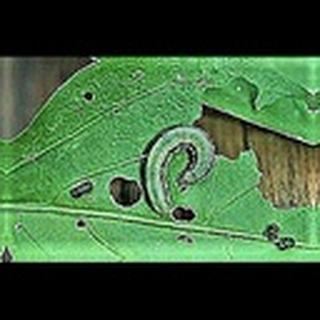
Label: cotton_army_worm